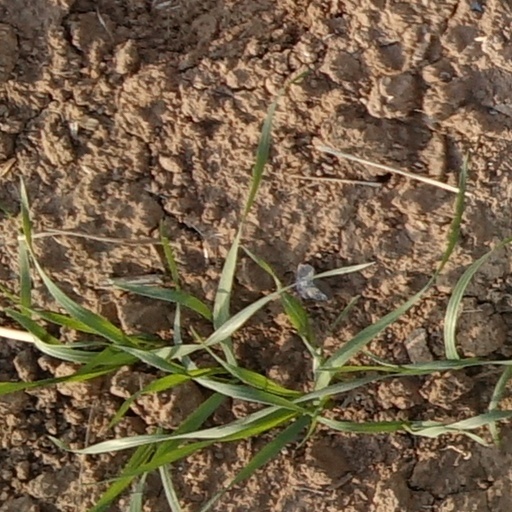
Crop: wheat